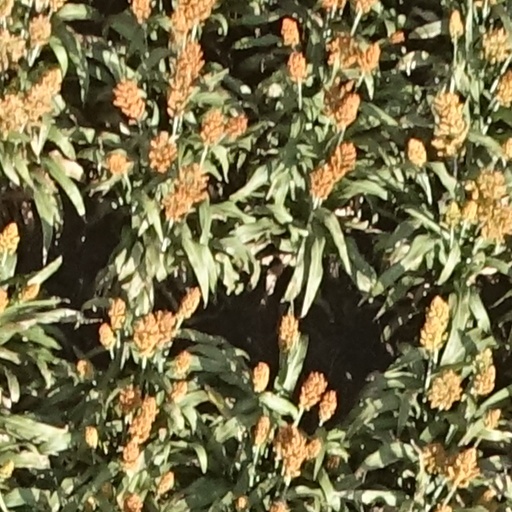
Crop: sorghum